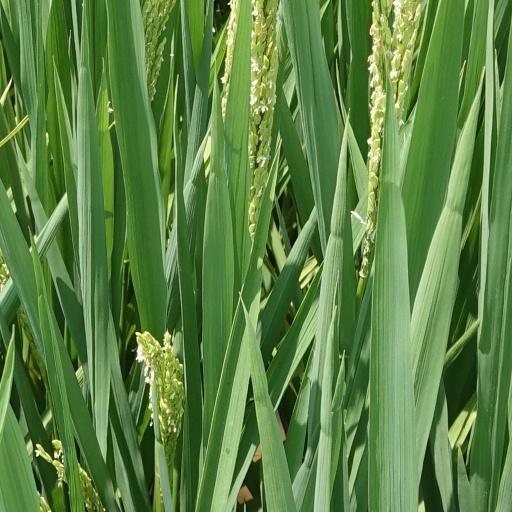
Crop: rice